Kevin Thompson (pastor)

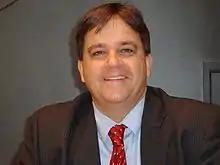
Kevin Thompson

Kevin Thompson (born 1958) is the incumbent pastor (for more than 15 years) of the Bay Area Family Church, a Unification Church of the United States congregation located in San Leandro, California. In 2006, he was indicted by a grand jury for violating the Lacey Act, a federal law which criminalizes the sale and purchase of certain protected species. On January 22, 2007, Thompson was sentenced to a year and a day in prison and was also ordered to pay $100,000 in restitution.